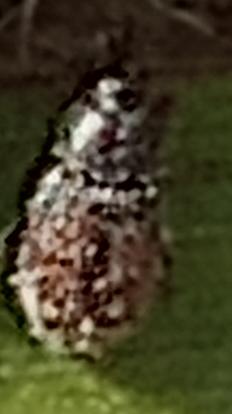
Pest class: pea_weevil